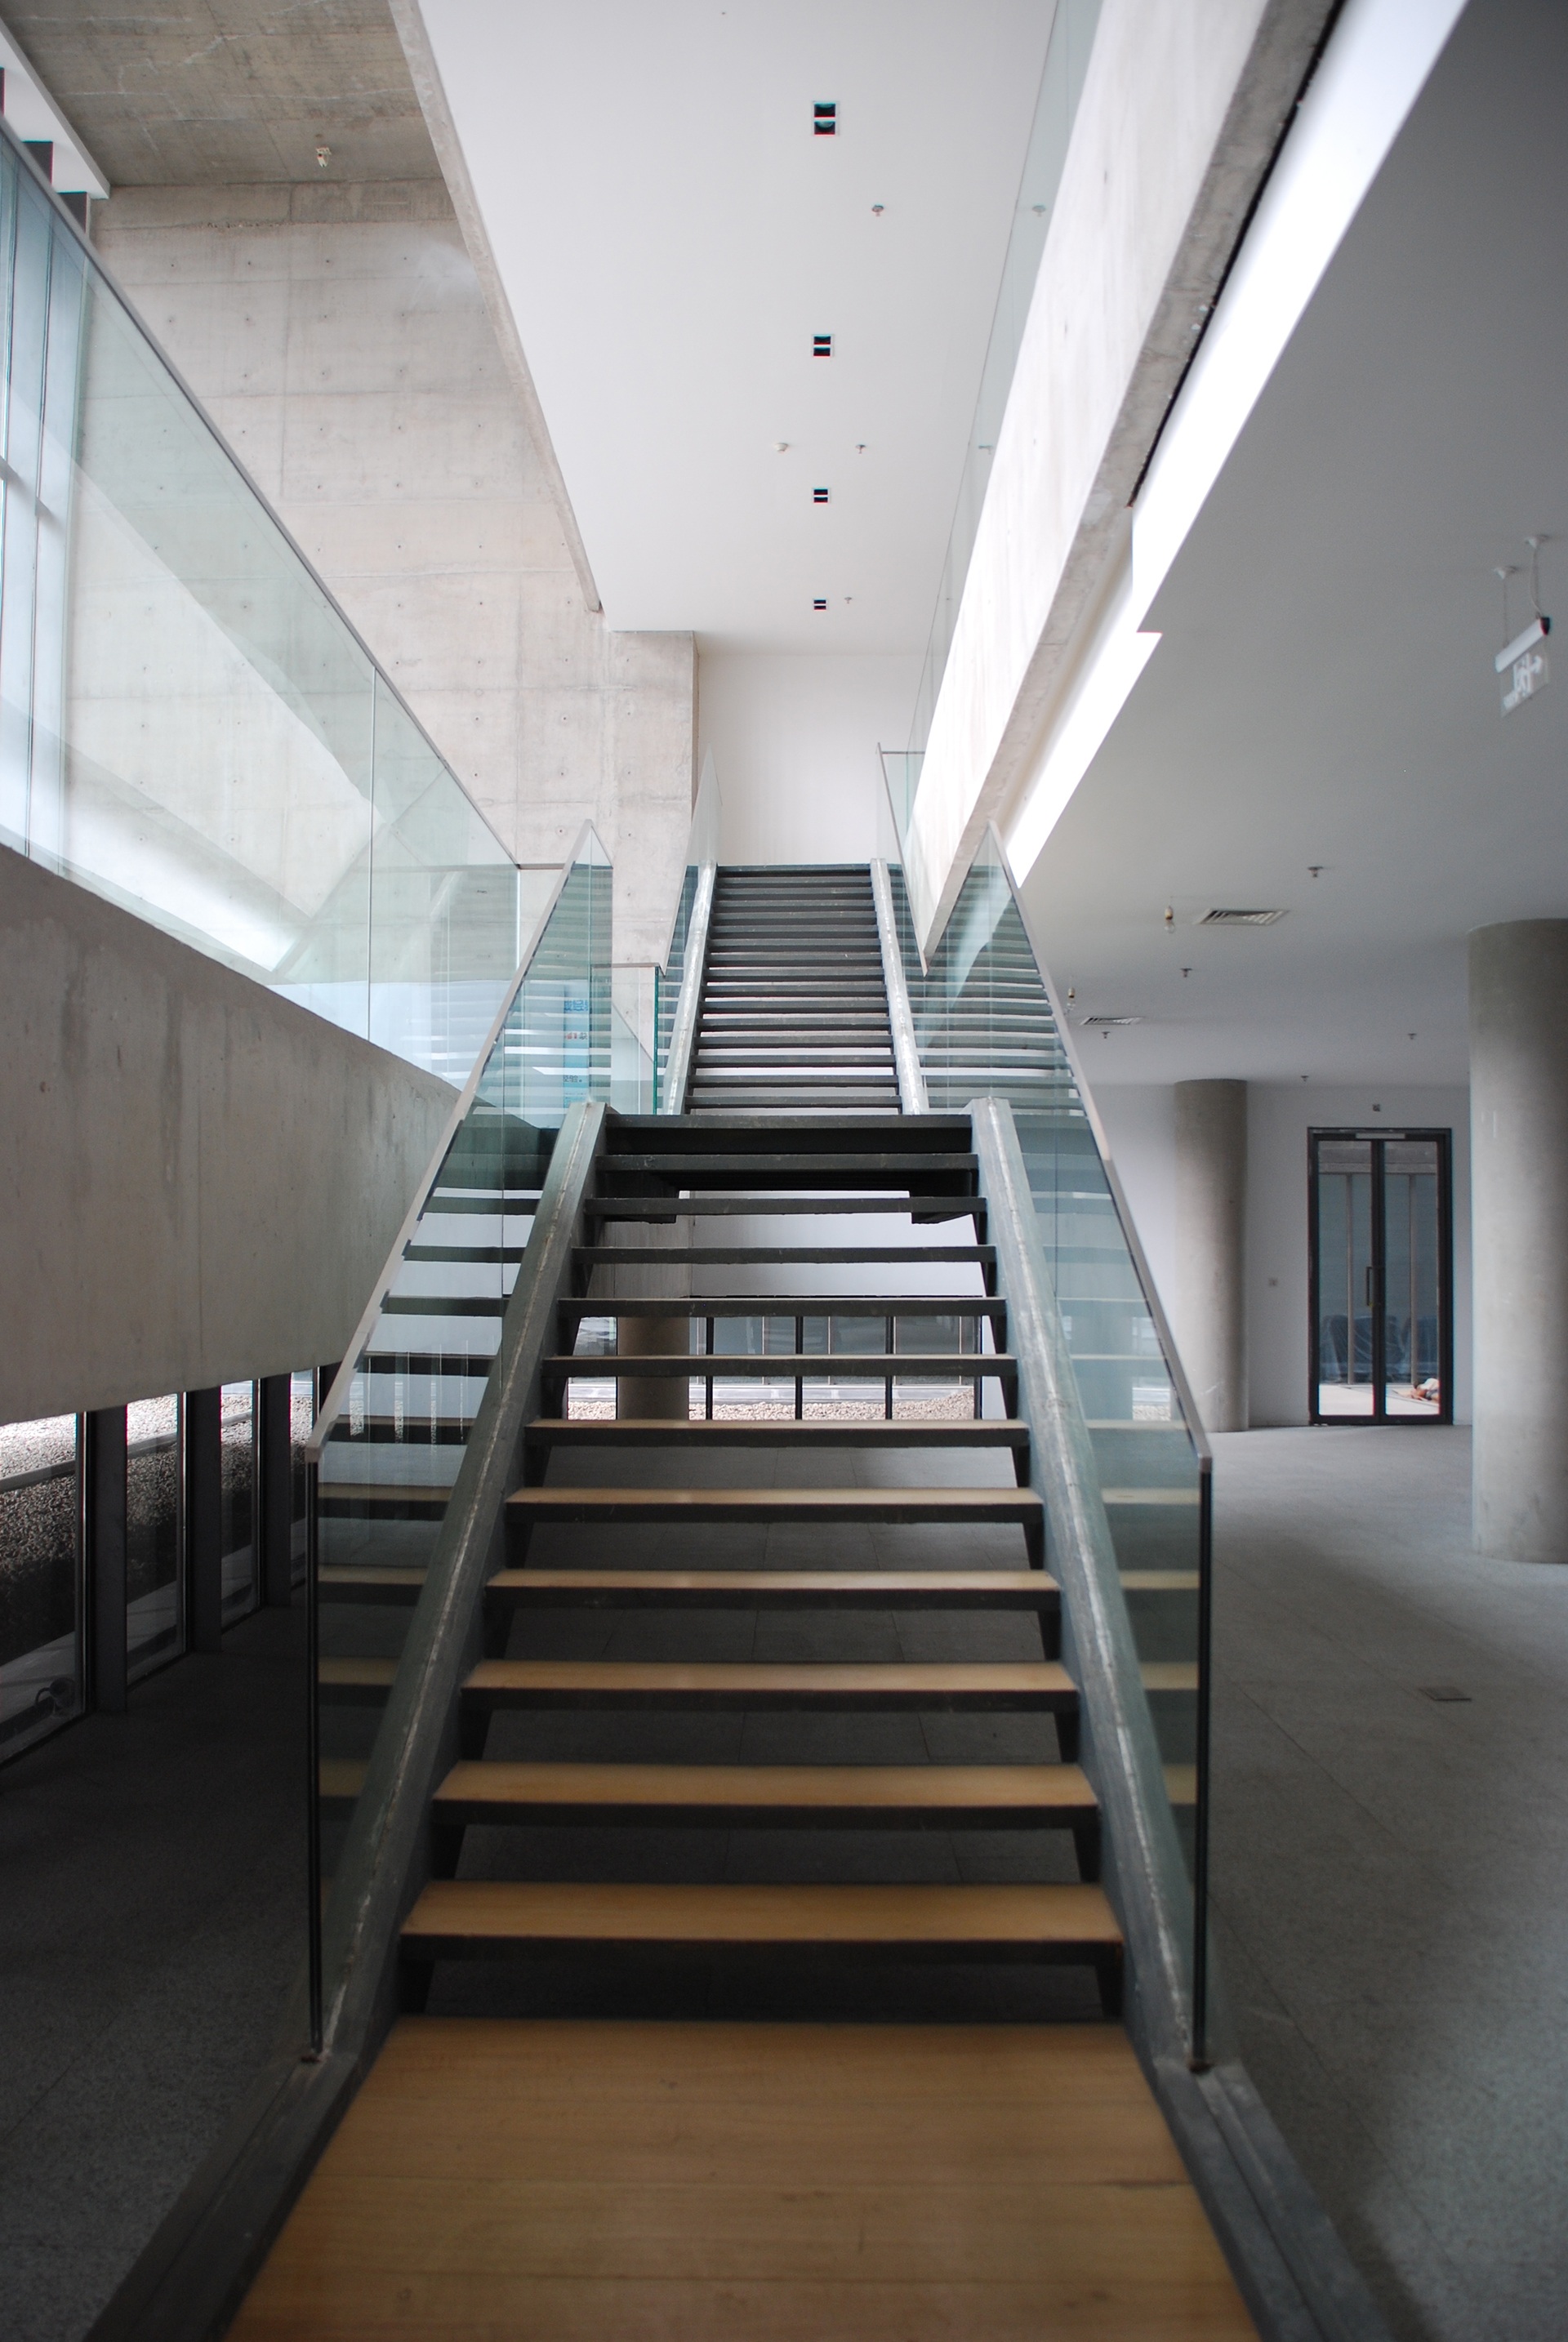
architecture, floor, building, hall, indoor, professional, ladder, interior design, design, stairs, symmetry, headquarters, daylighting